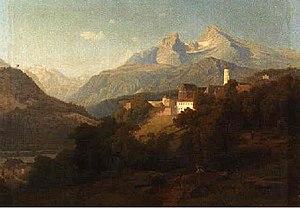
Carl Jungheim ou Karl Jungheim, né le 6 février 1830 à Düsseldorf, en Royaume de Prusse, et mort le 6 juin 1886 dans la même ville est un peintre paysagiste allemand, associé à l'École de peinture de Düsseldorf.